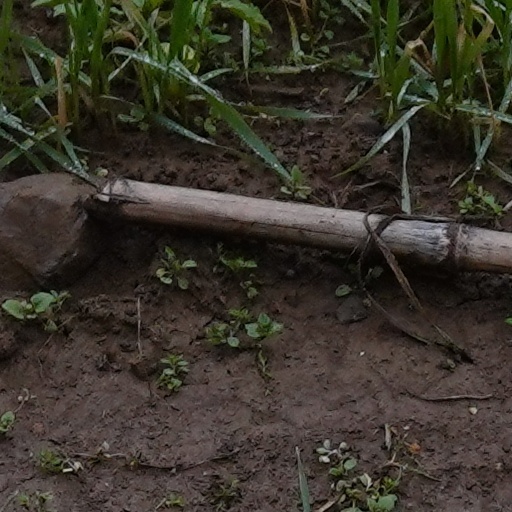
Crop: wheat